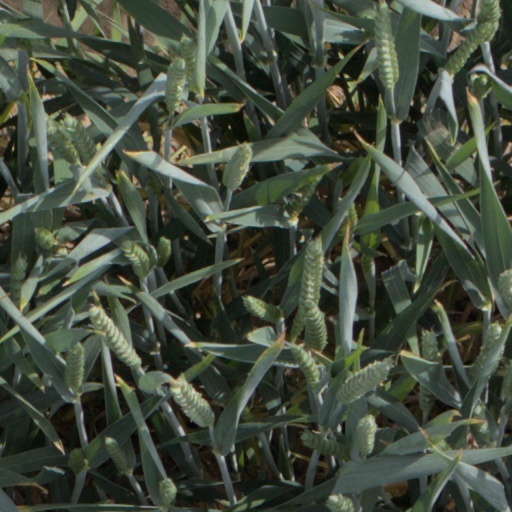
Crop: wheat